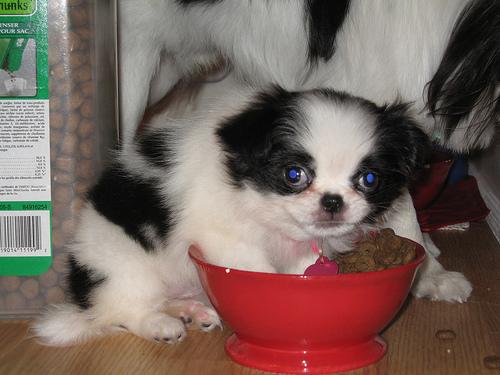
Breed: japanese chin